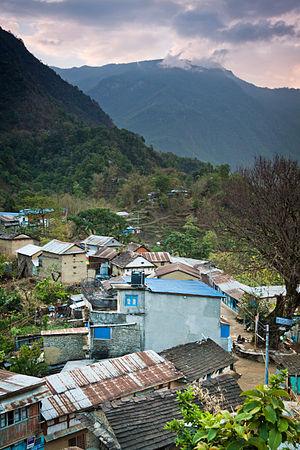
Bahundanda est un comité de développement villageois du Népal situé dans le district de Lamjung. Au recensement de 2011, il comptait 2 095 habitants.